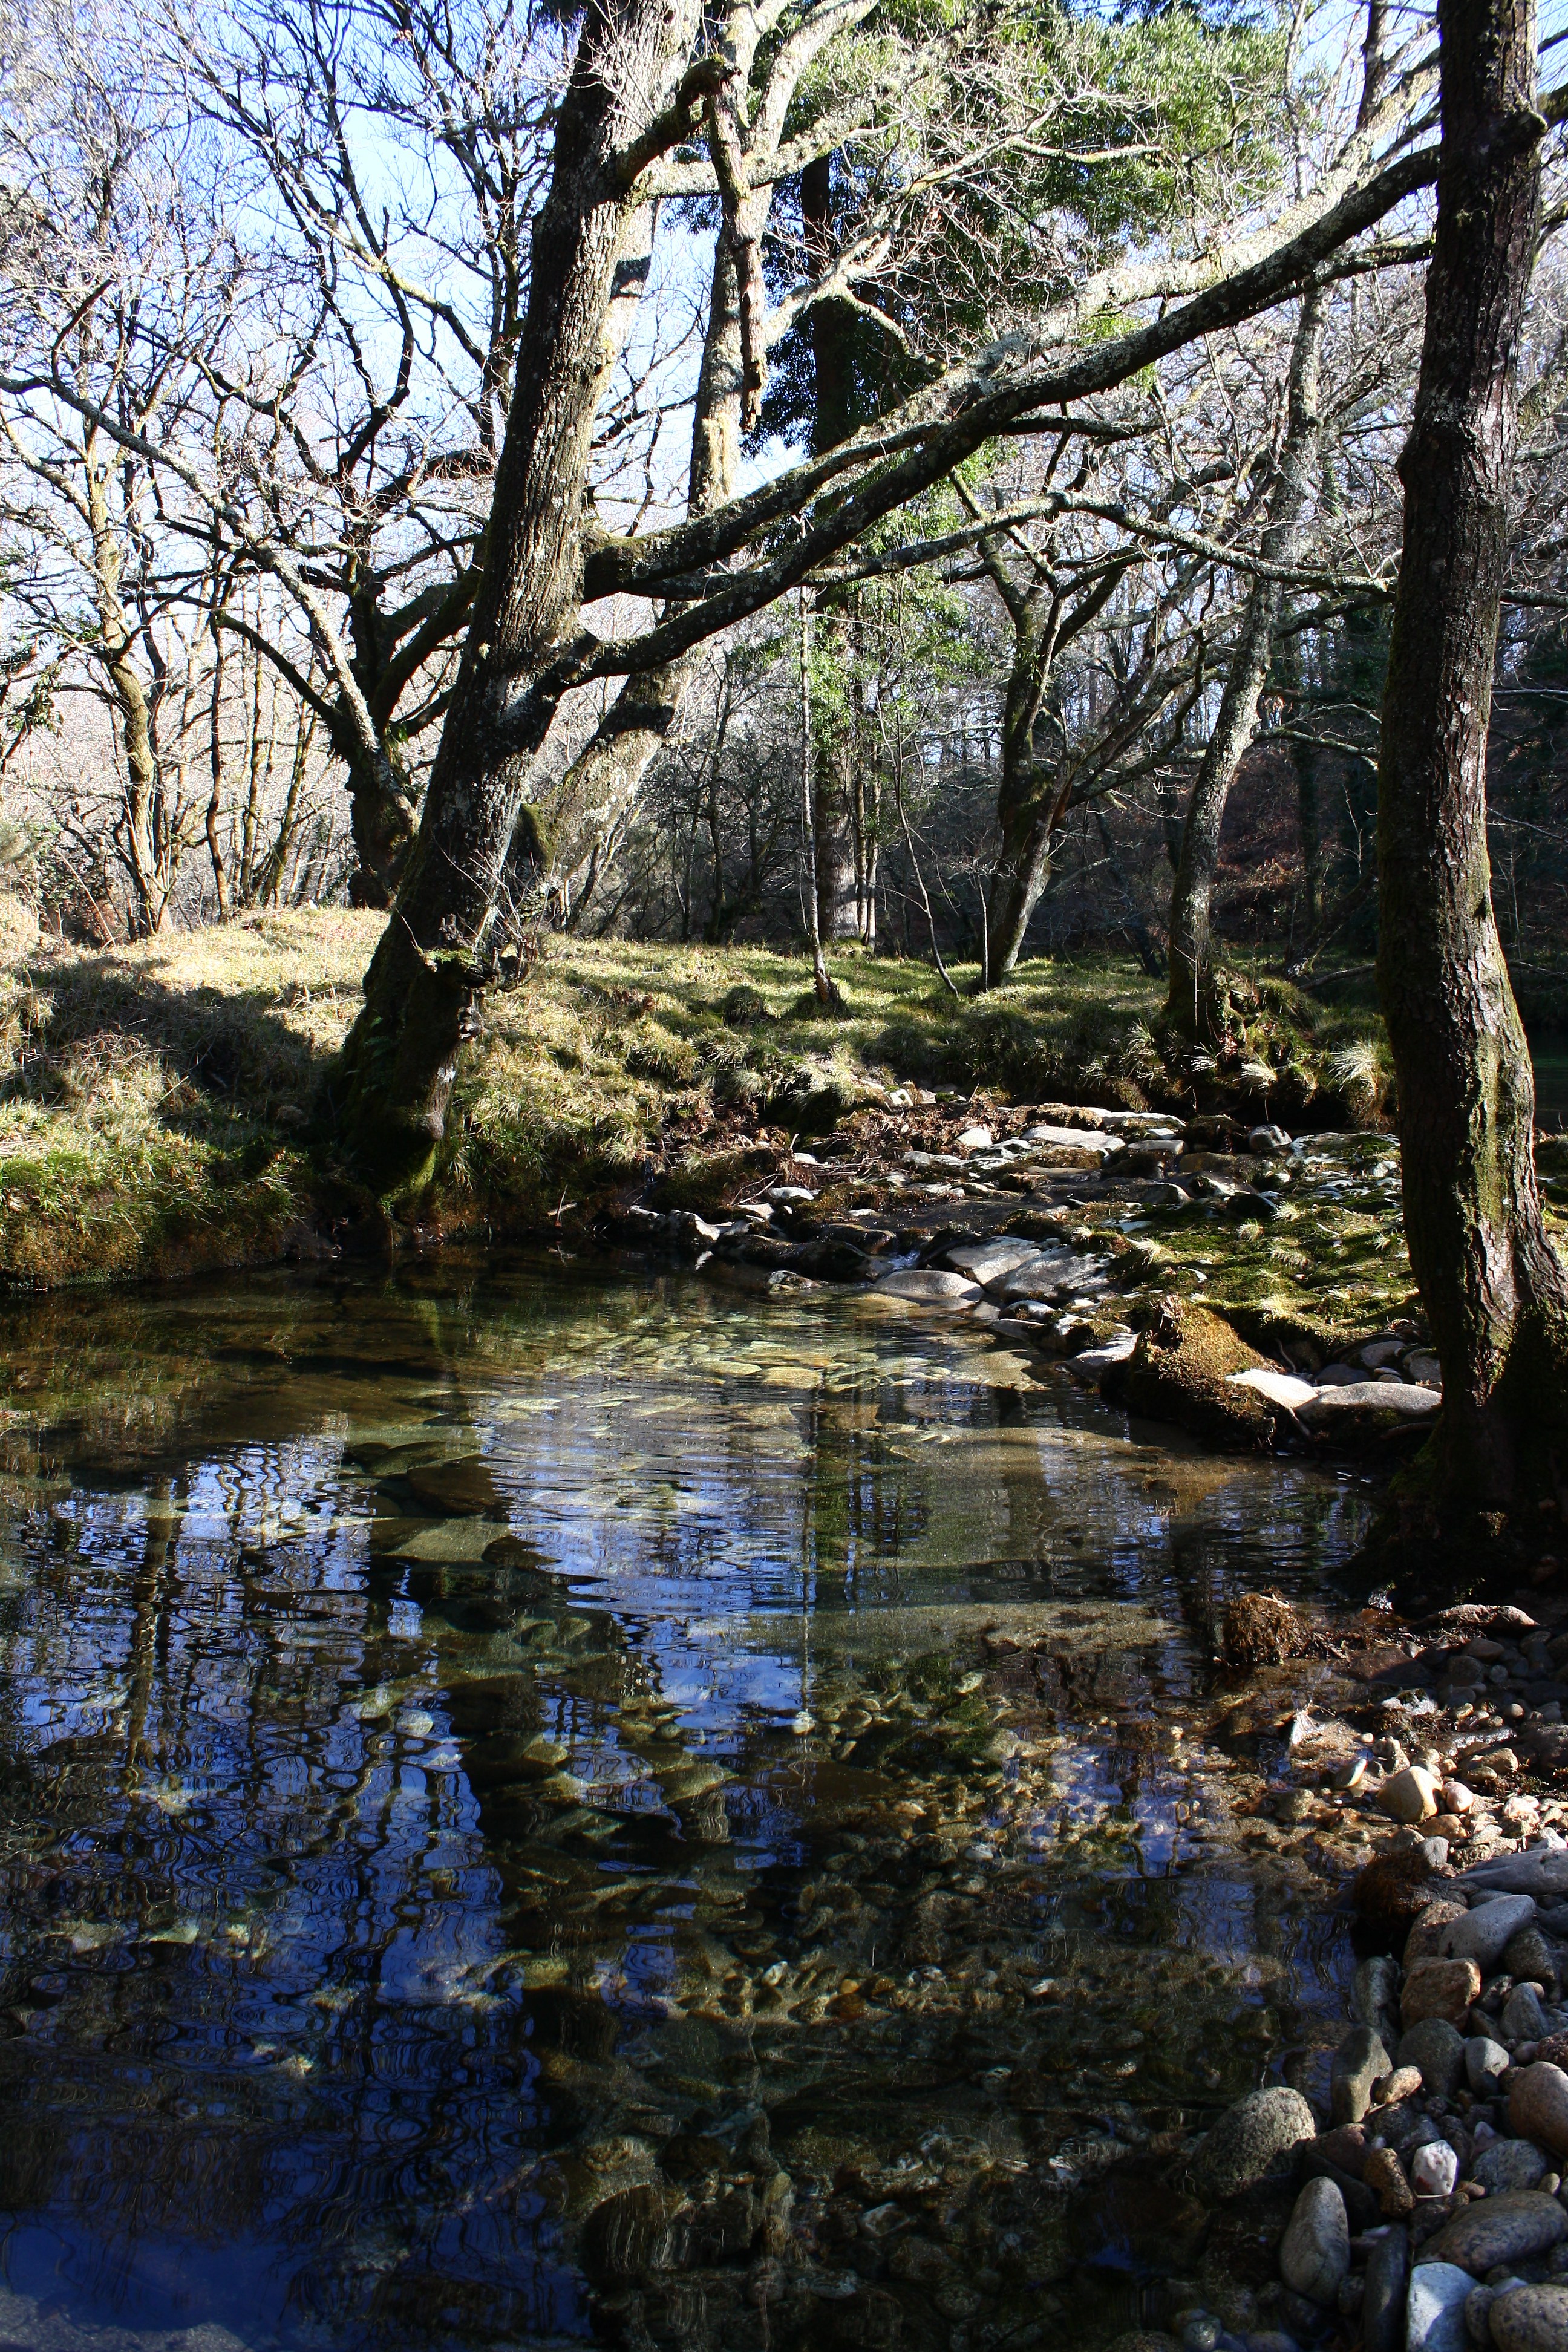
landscape, tree, water, nature, forest, rock, creek, wilderness, branch, plant, leaf, flower, lake, river, pond, stream, reflection, autumn, season, body of water, wetland, espaa, galicia, pontevedra, woodland, habitat, alama, canoneos1000d, rioverdugo, natural environment, woody plant